Santa Catarina Pinula

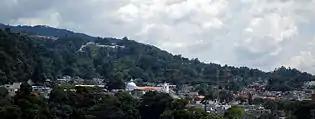
Santa Catarina Pinula as seen from the Inter American Highway.

Santa Catarina Pinula has a subtropical highland climate (Köppen: "Cwb").